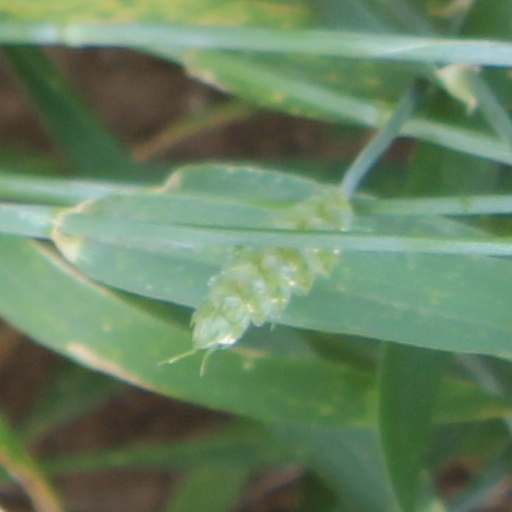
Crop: wheat